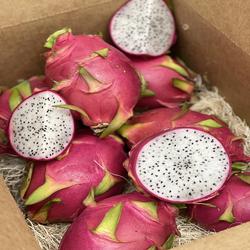
Label: Dragonfruit